New Berlin, Wisconsin

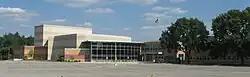
New Berlin West Middle/High School

Schools in the School District of New Berlin are: